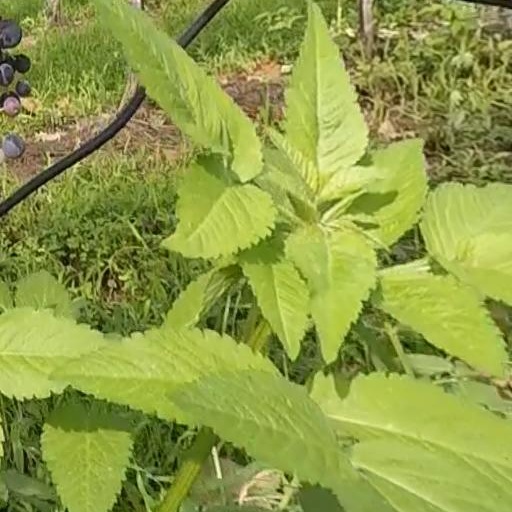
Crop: grape